Battle Creek Sanitarium

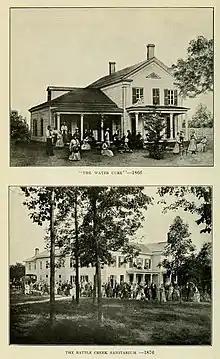
The origin of the Battle Creek Sanitarium

In May 1866, Ellen G. White presented the idea to create a health institution based on the newly developing health philosophy of the Seventh Day Adventist Church at the fourth session of the Church's General Conference in Battle Creek. The leaders of the church, including Ellen's husband James S. White agreed, and construction began on the Western Health Reform Institute, which would later become the Battle Creek Sanitarium. On September 5, 1866, the Institute opened and began accepting patients, at first under Dr. Horatio S. Lay. In 1876, Dr. John Harvey Kellogg became the medical superintendent, and his brother, W. K. Kellogg, worked as the bookkeeper. As John H. Kellogg put it, they took the word "sanatorium," which was defined back then as a health resort for invalid soldiers. In his words, "A change of two letters transformed 'sanatorium' to 'sanitarium,' and a new word was added to the English language." Kellogg stated the number of patients grew from 106 in 1866 to 7,006 patrons in 1906.